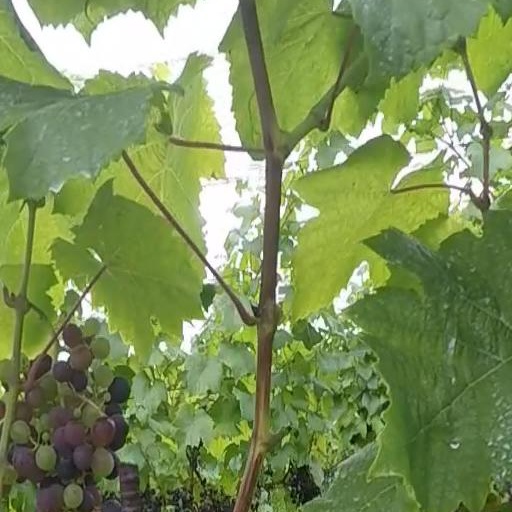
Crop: grape